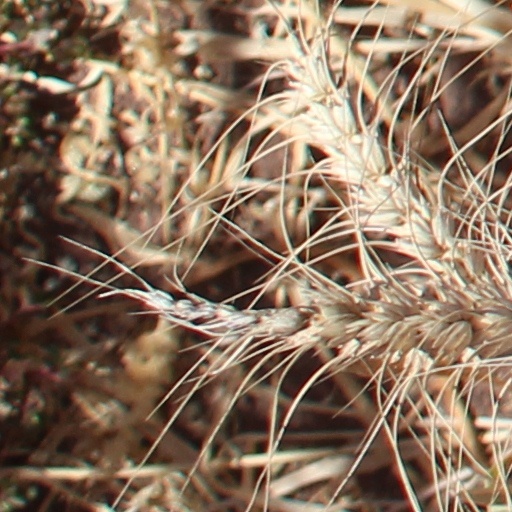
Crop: wheat